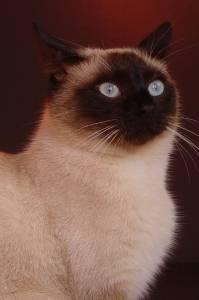
Siamese